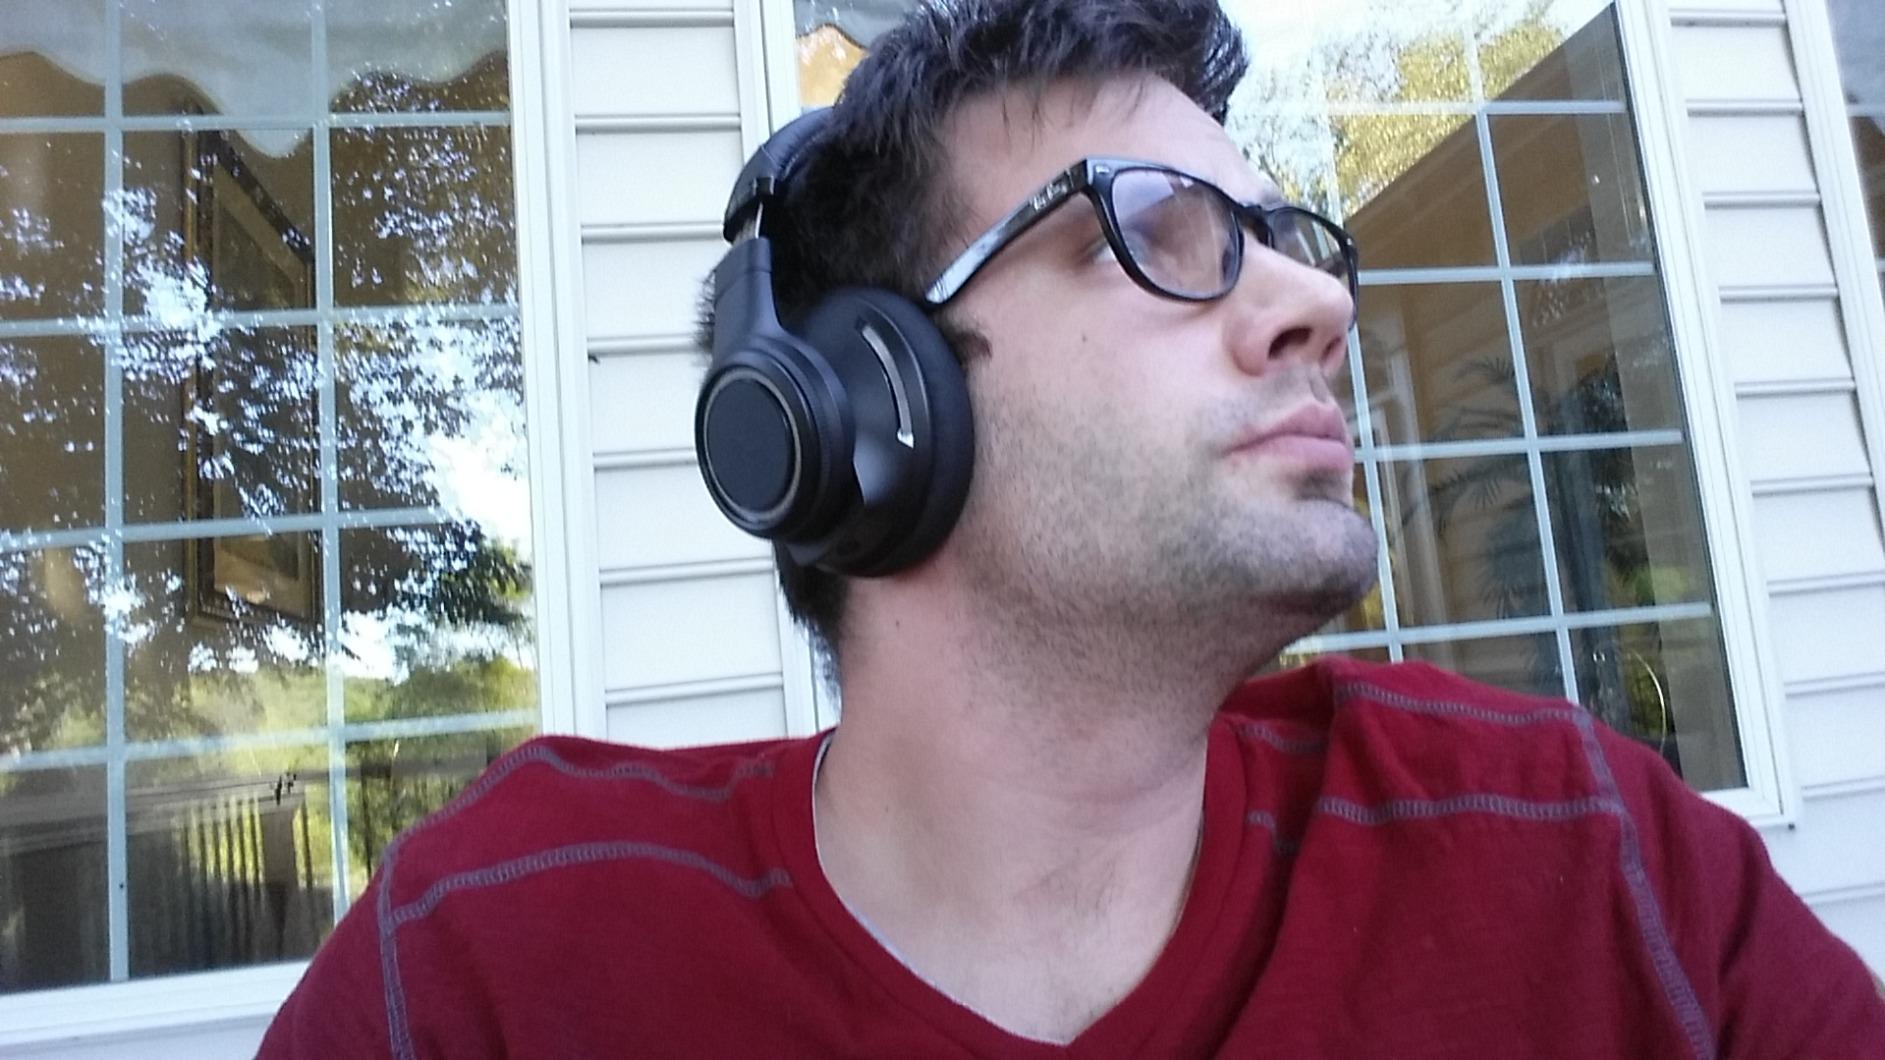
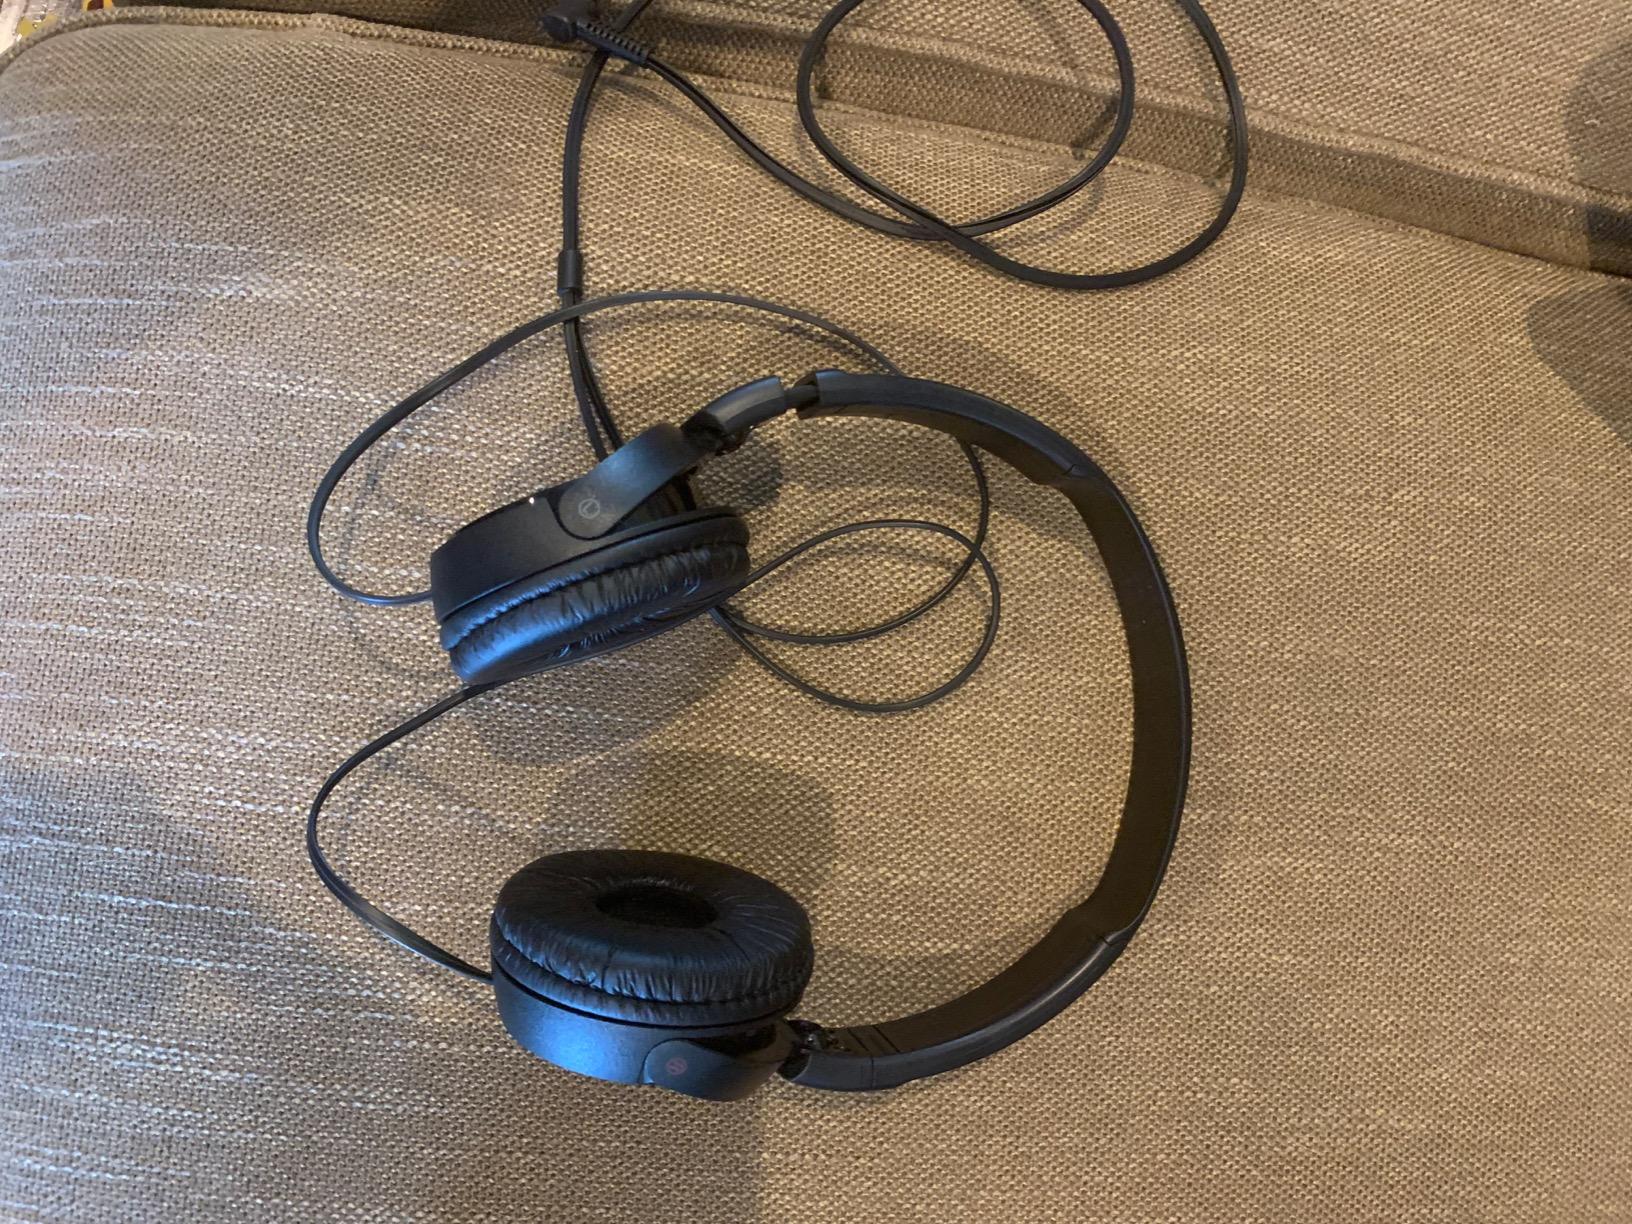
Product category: headphones
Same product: no